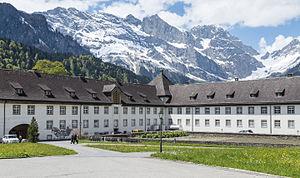
L’abbaye d'Engelberg est une abbaye bénédictine appartenant à la congrégation bénédictine de Suisse. Elle a été fondée après une donation du bienheureux Conrad de Sellenbüren en 1120 et se situe dans la commune d'Engelberg.